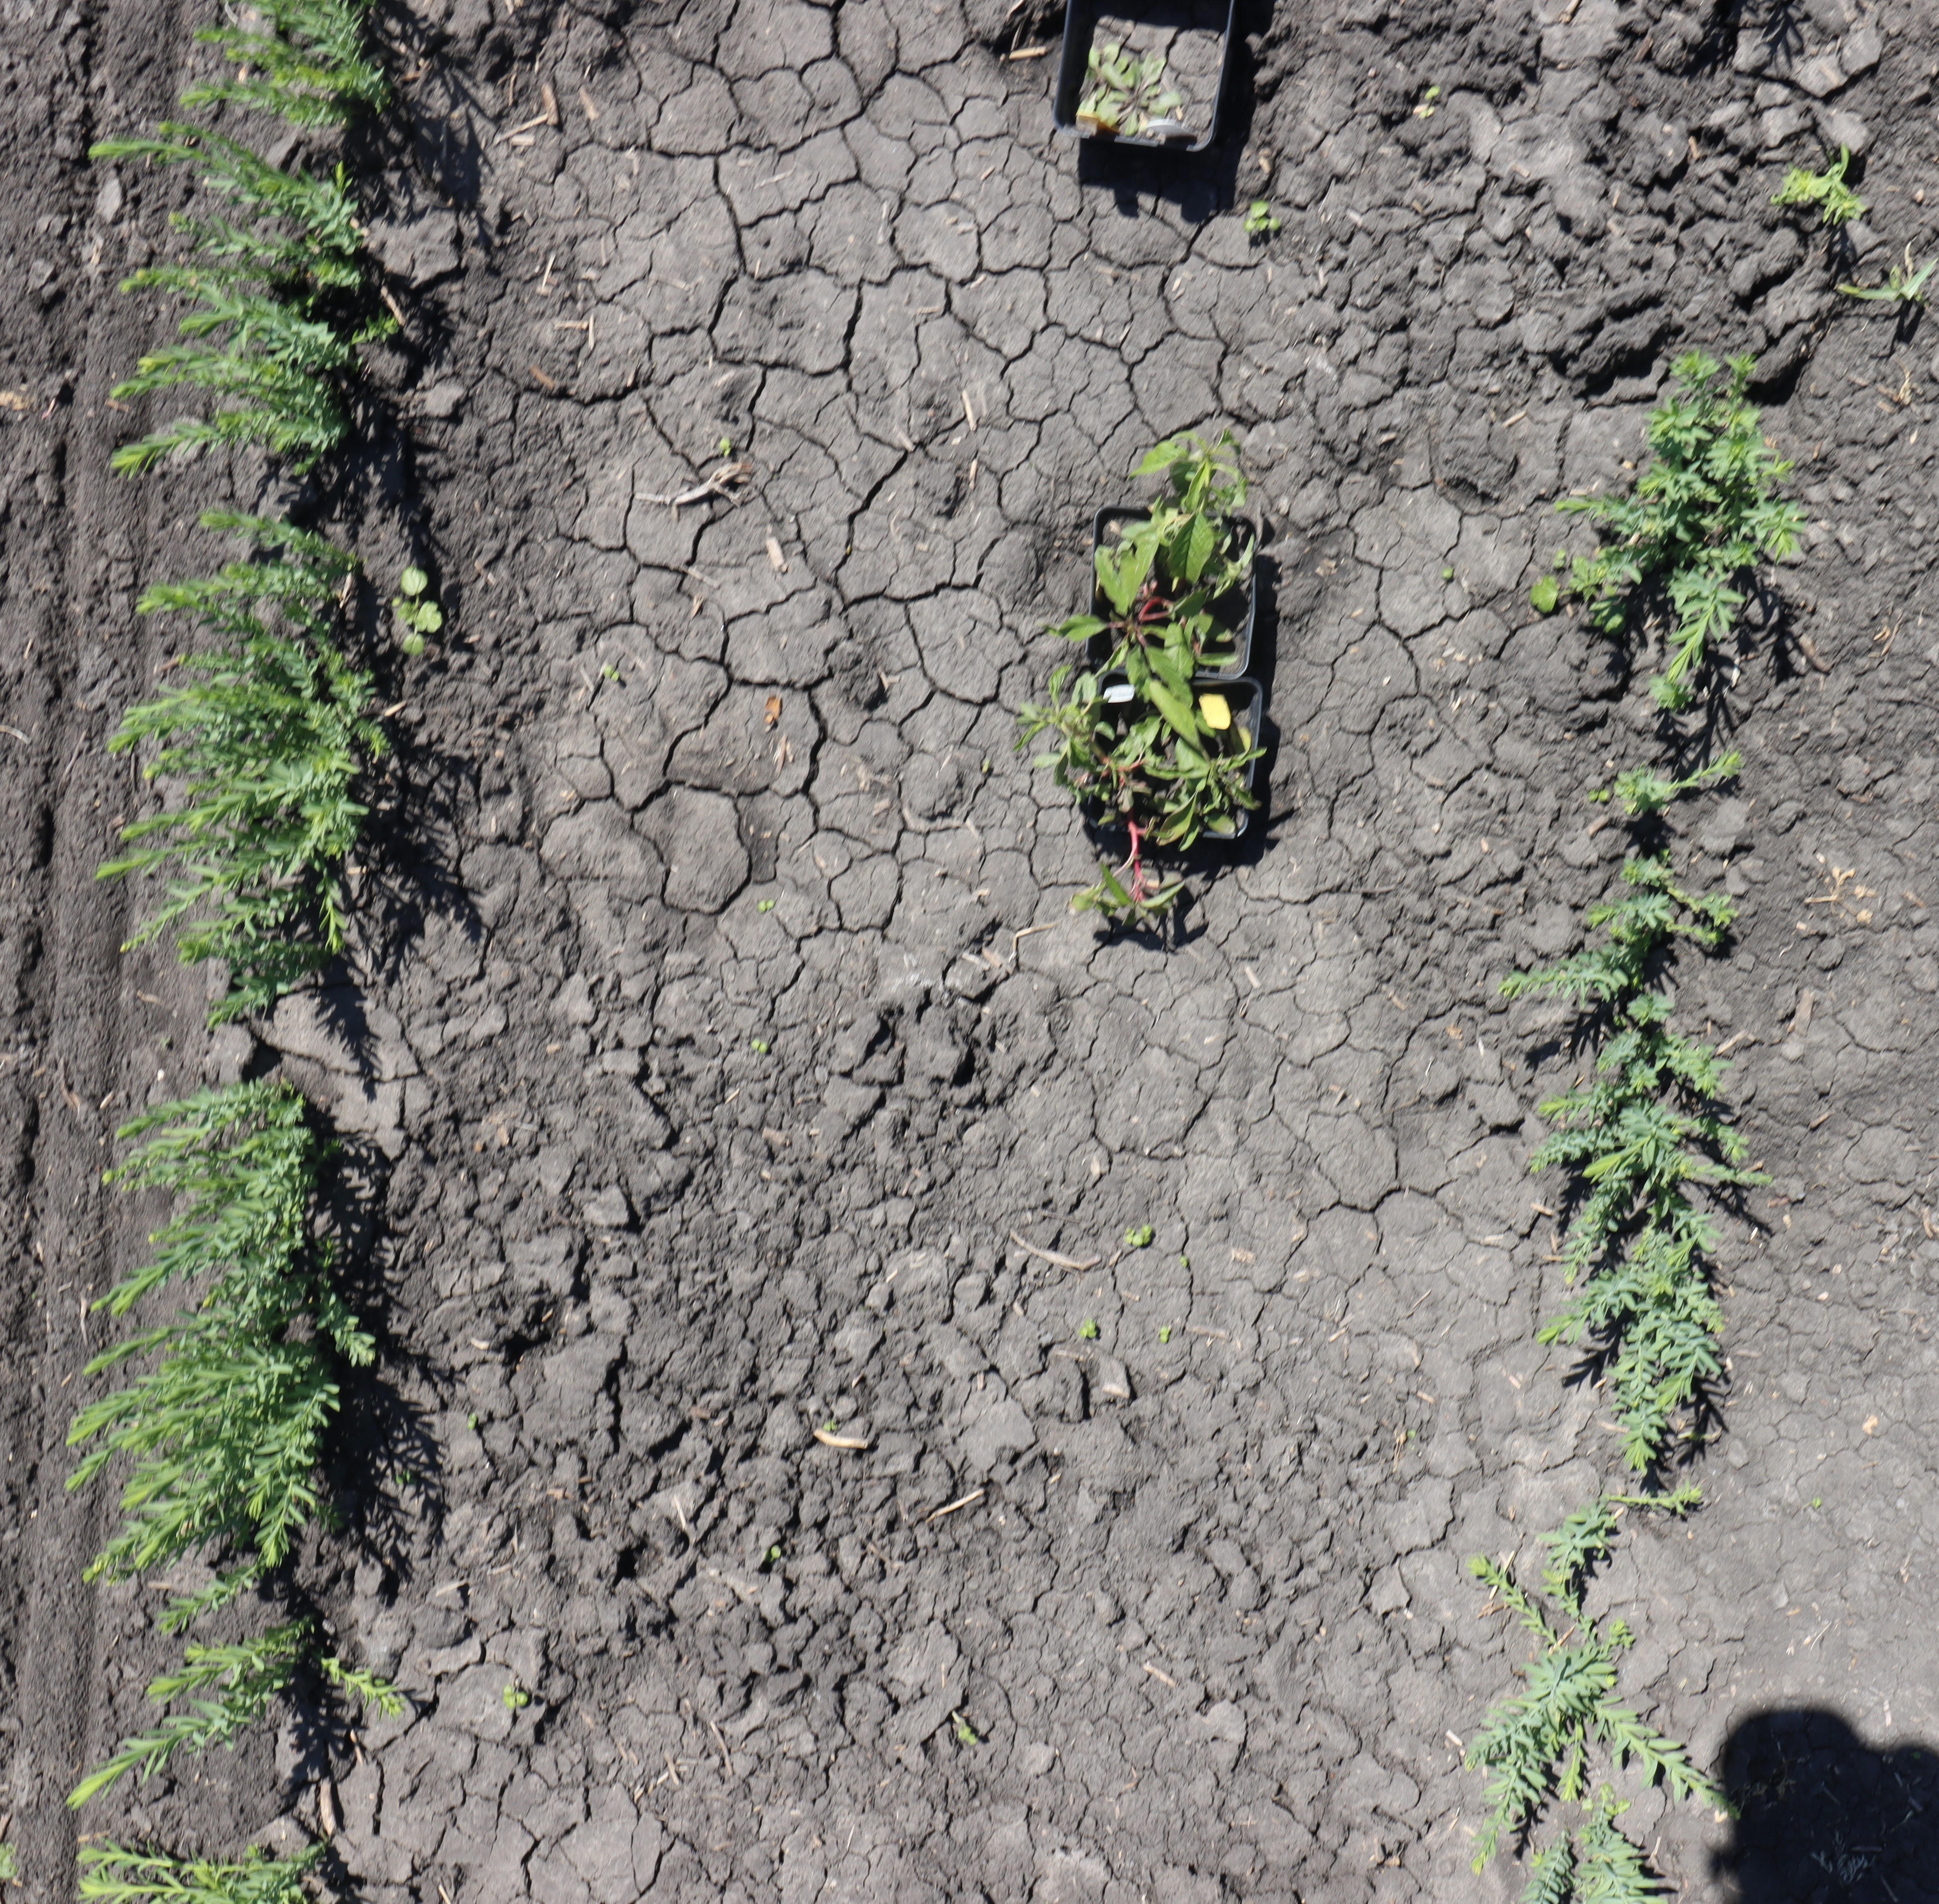
Crop: Flax
Objects: Flax, Flax, Flax, Flax, Flax, Flax, Flax, Flax